Fandango

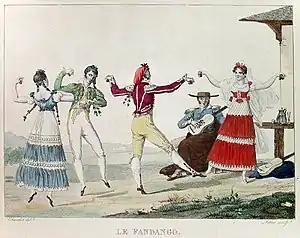
Eighteenth century Castilian fandango dancers (by Pierre Chasselat) (1753–1814)

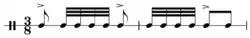
Fandango rhythm.

Fandango is a lively partner dance originating in Portugal and Spain, usually in triple meter, traditionally accompanied by guitars, castanets, tambourine or hand-clapping. Fandango can both be sung and danced. Sung fandango is usually bipartite: it has an instrumental introduction followed by "variaciones". Sung fandango usually follows the structure of "cante" that consist of four or five octosyllabic verses (coplas) or musical phrases (tercios). Occasionally, the first copla is repeated.